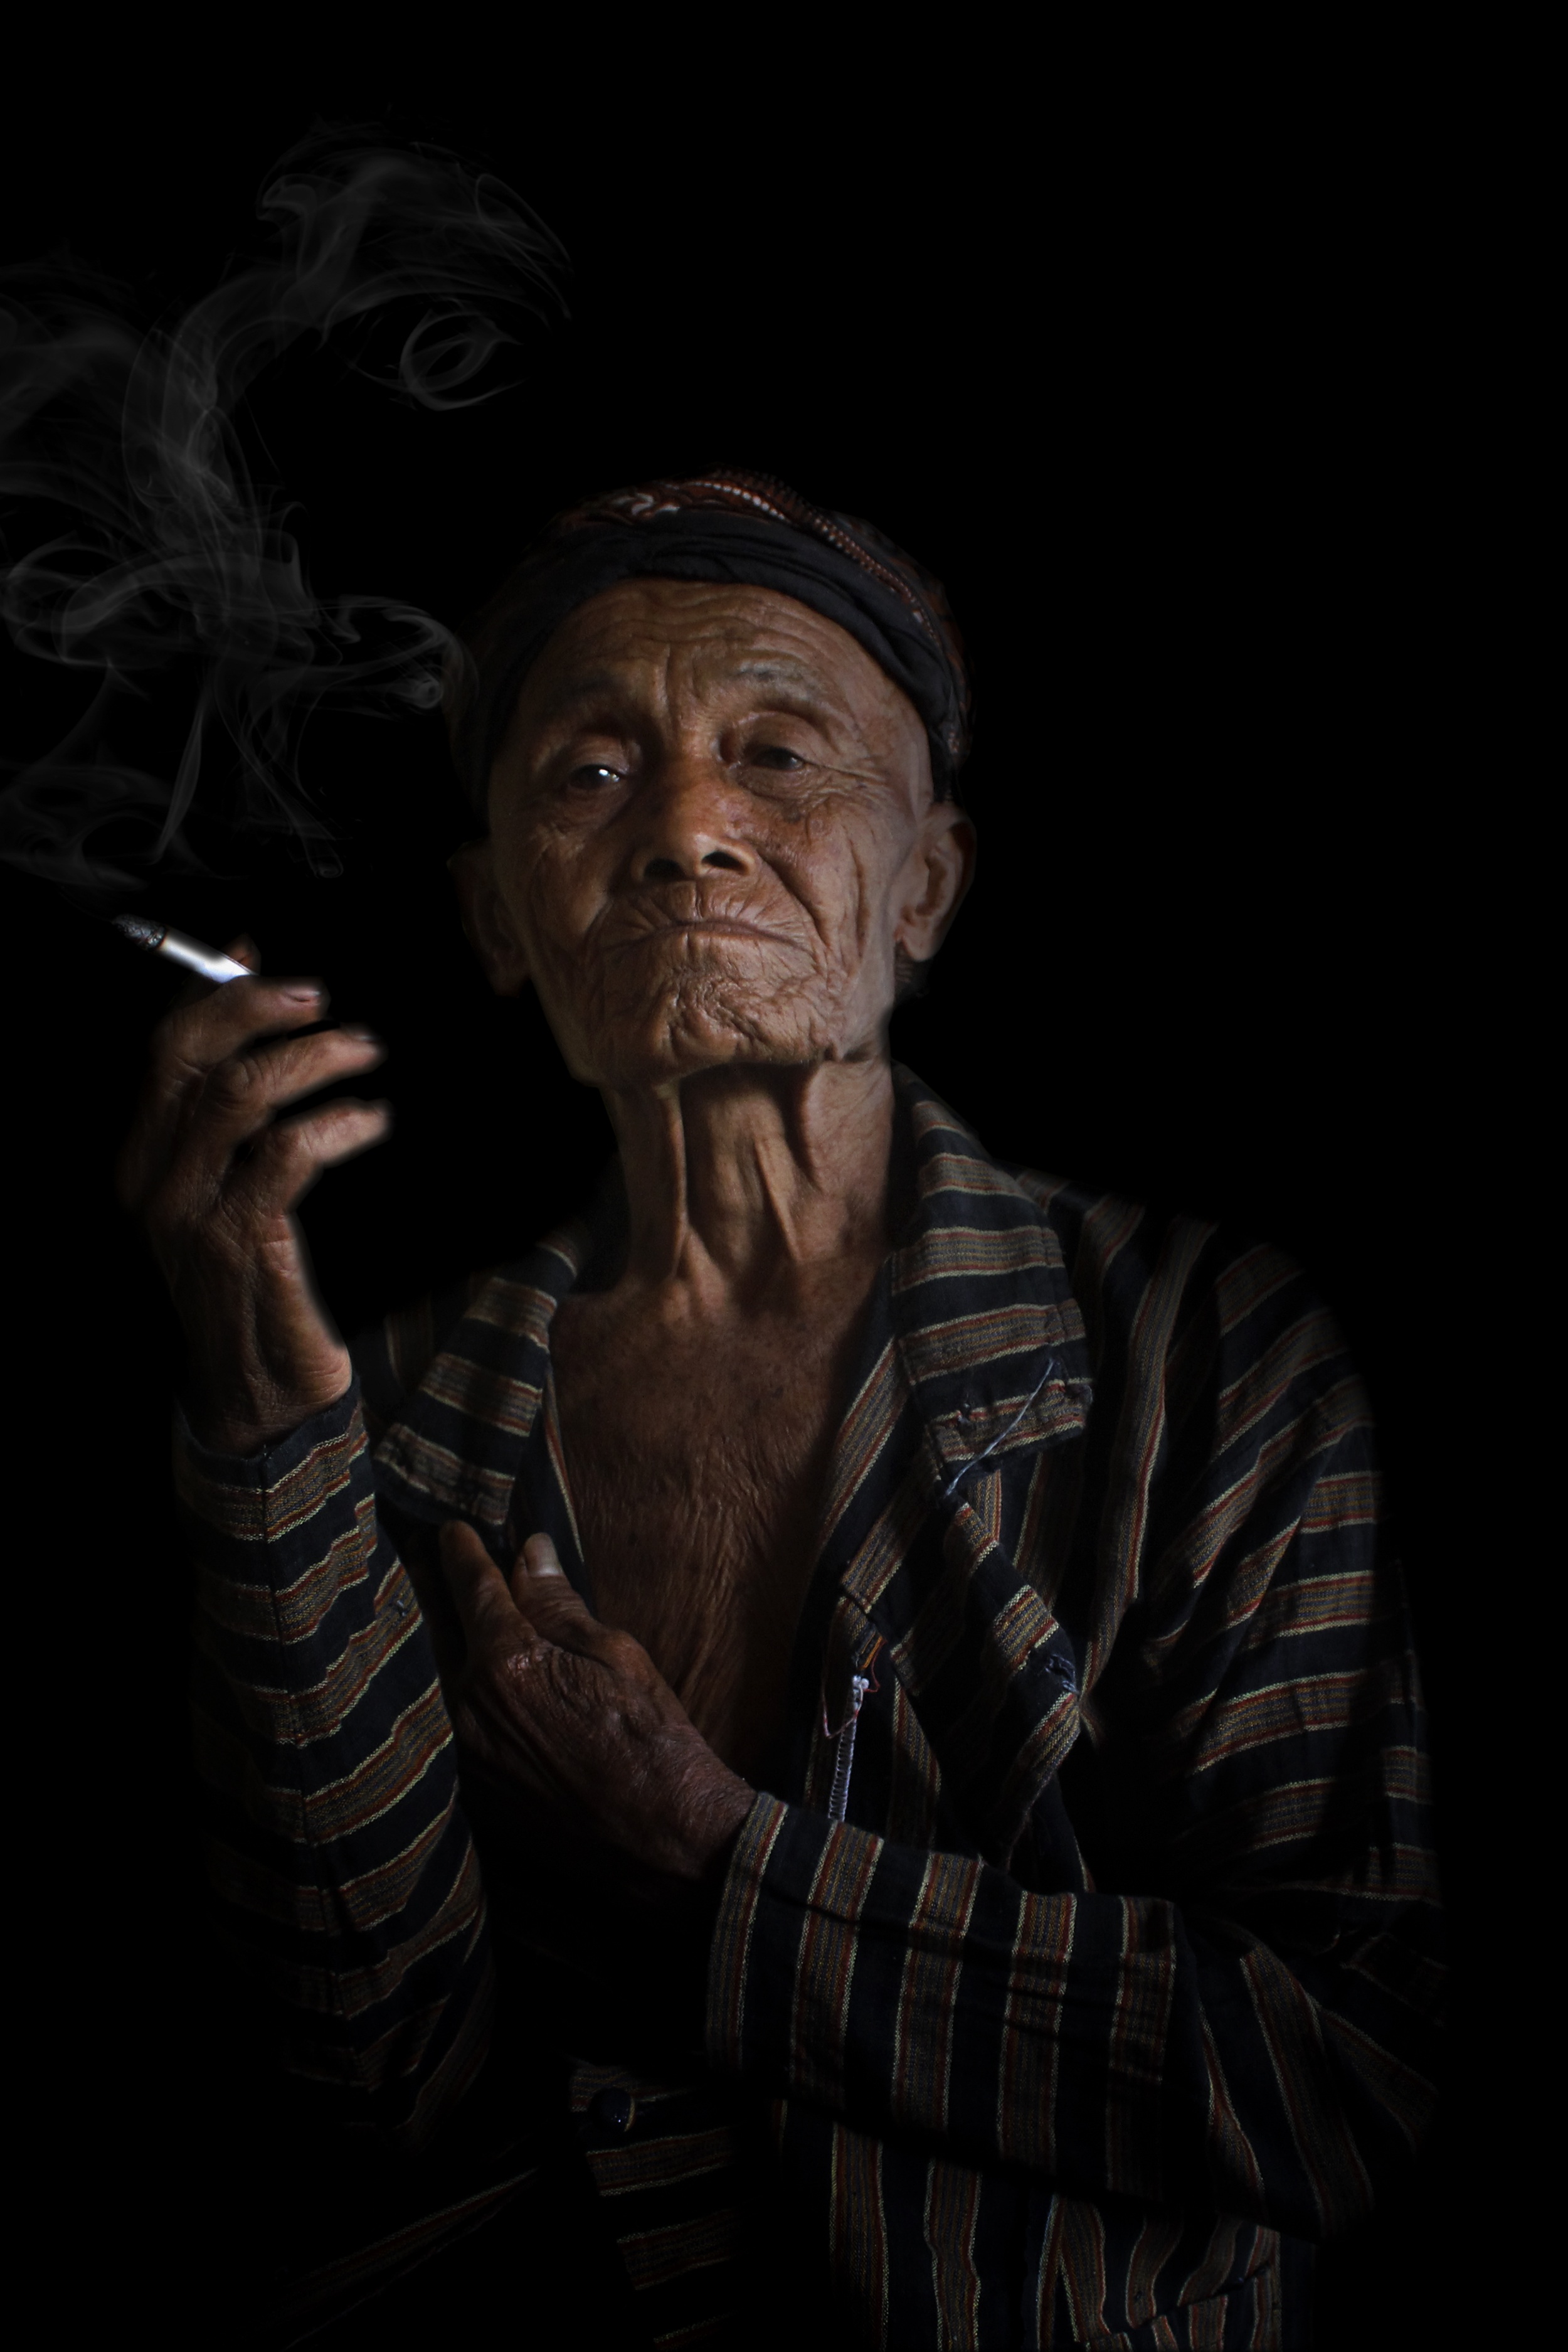
photography, smoke, portrait, shadow, darkness, old man, face, art, batik, parents, screenshot, special effects